List of Jewish leaders in the Land of Israel

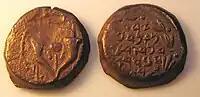
Judea, Hasmoneans. A coin issued by Alexander Jannaeus 103-76 BCE. On one side is the inscription (in Hebrew) "Yonathan the High Priest and the Friend of the Jews".

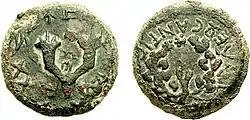
Judea, Hasmoneans. A coin issued by Antigonus II Mattathias. 40-37 BCE.

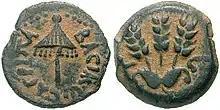
Coin minted by king Herod Agrippa I 37-44 ce. Æ Prutah. Dated year 6 (41/2) ce. BACILEWC AGRIPA.

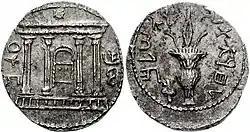
Bar Kochba Revolt (132-135 CE) silver Shekel/tetradrachm. Obverse: the Jewish Temple facade with the rising star, surrounded by "Shimon". Reverse: A lulav, the text reads: "to the freedom of Jerusalem".

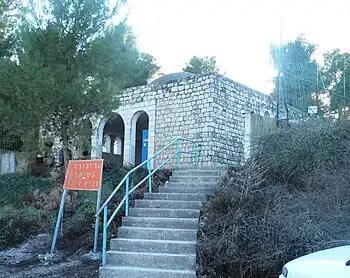
Tomb of Rabbi Judah II on Jamnith mountain.

The Maccabees founded the Hasmonean dynasty, which ruled from 168 BCE – 37 BCE, reasserting the Jewish religion and expanding the boundaries of the Land of Israel by conquest. In the post-Maccabean period the high priest was looked upon as exercising in all things, political, legal, and sacerdotal, the supreme authority.